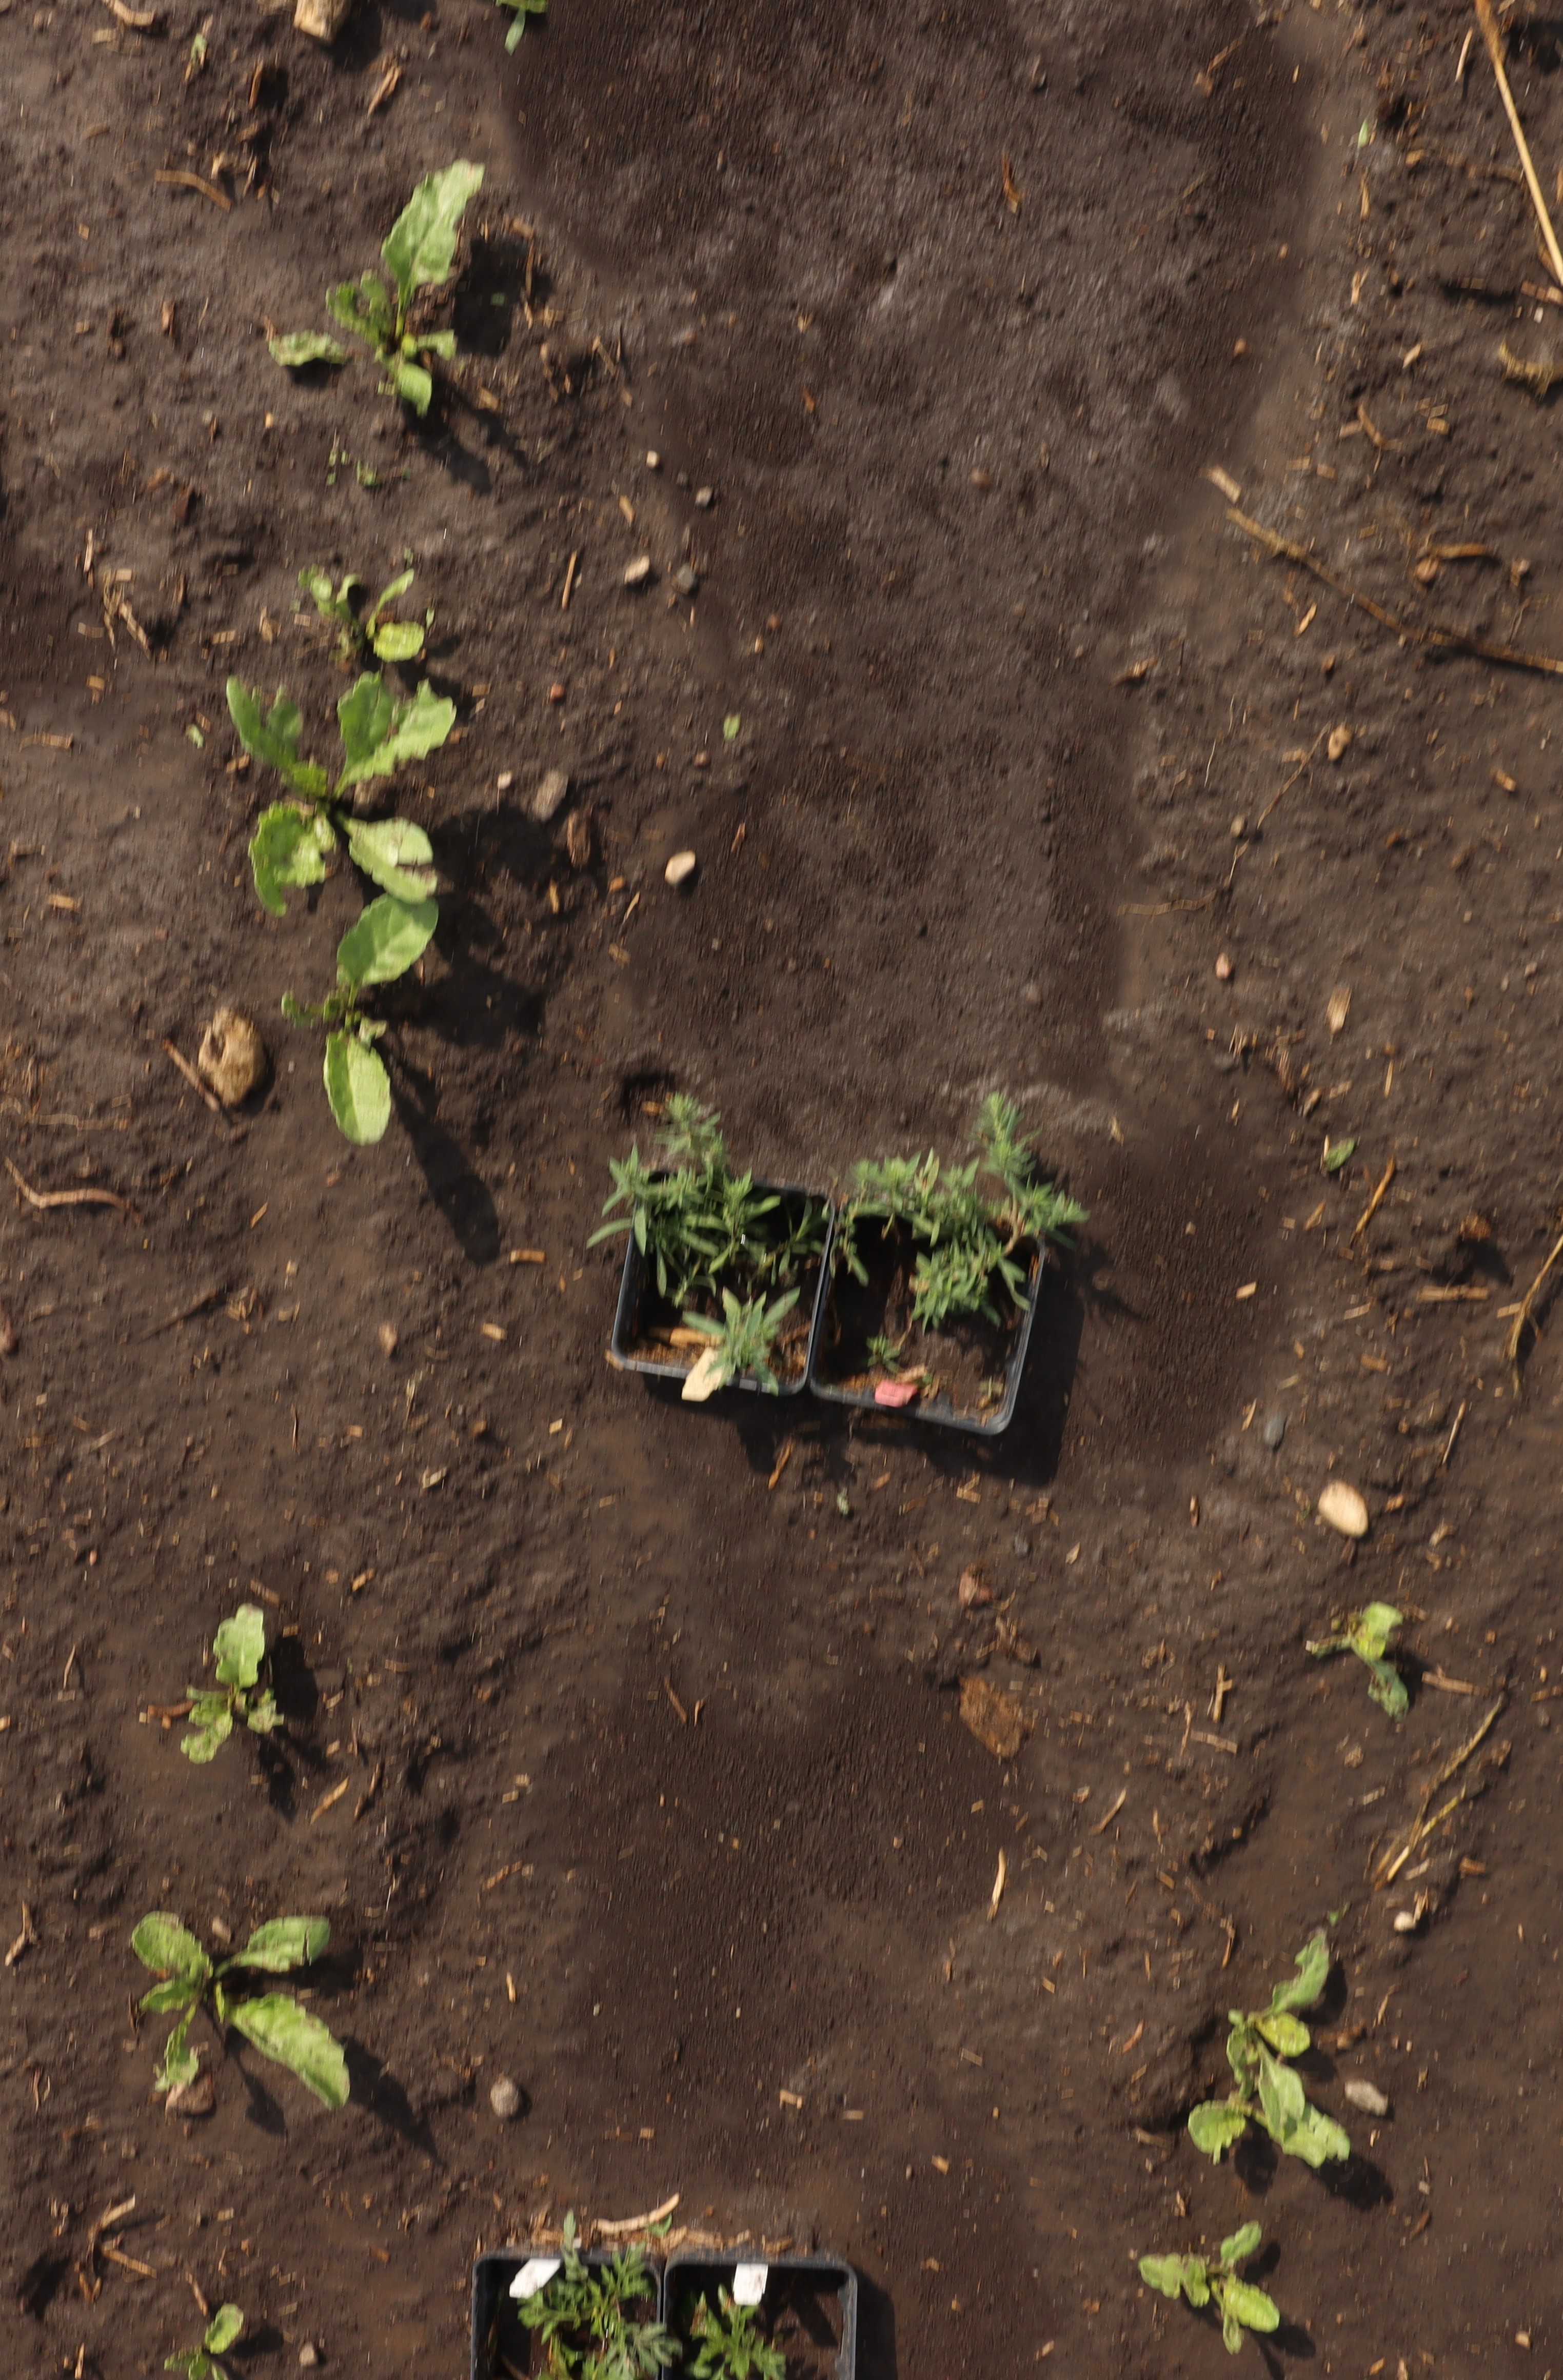
Crop: Sugar beet
Objects: Sugar beet, Sugar beet, Sugar beet, Sugar beet, Sugar beet, Sugar beet, Sugar beet, Kochia, Kochia, Ragweed